1994 Mexican general election

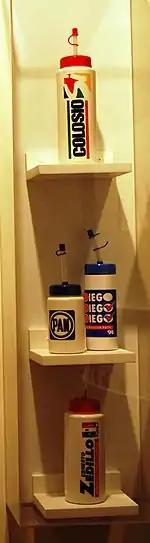
Water bottles from the Colosio, Fernández de Cevallos and Zedillo campaigns.

At 5:05 PM PST on 23 March, at a campaign rally in Lomas Taurinas, a poor neighborhood of Tijuana, Colosio was shot in the head with a .38 Special by Mario Aburto Martínez at a distance of a few centimeters. Colosio collapsed and was rushed to the city's main hospital after plans to fly him to an American hospital were cancelled. His death was announced a few hours later amid inconsistent eyewitness reports. The assassination of Colosio was the first magnicide to occur in Mexico since the murder of Álvaro Obregón in 1928.